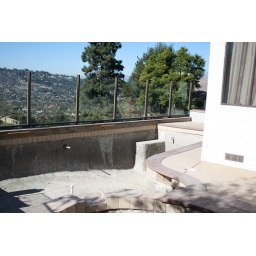
glass fence in place